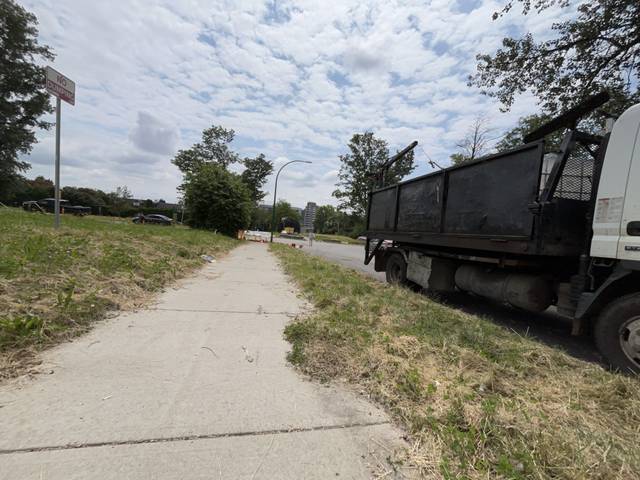
Region: Canada
Coordinates: 49.225, -122.918